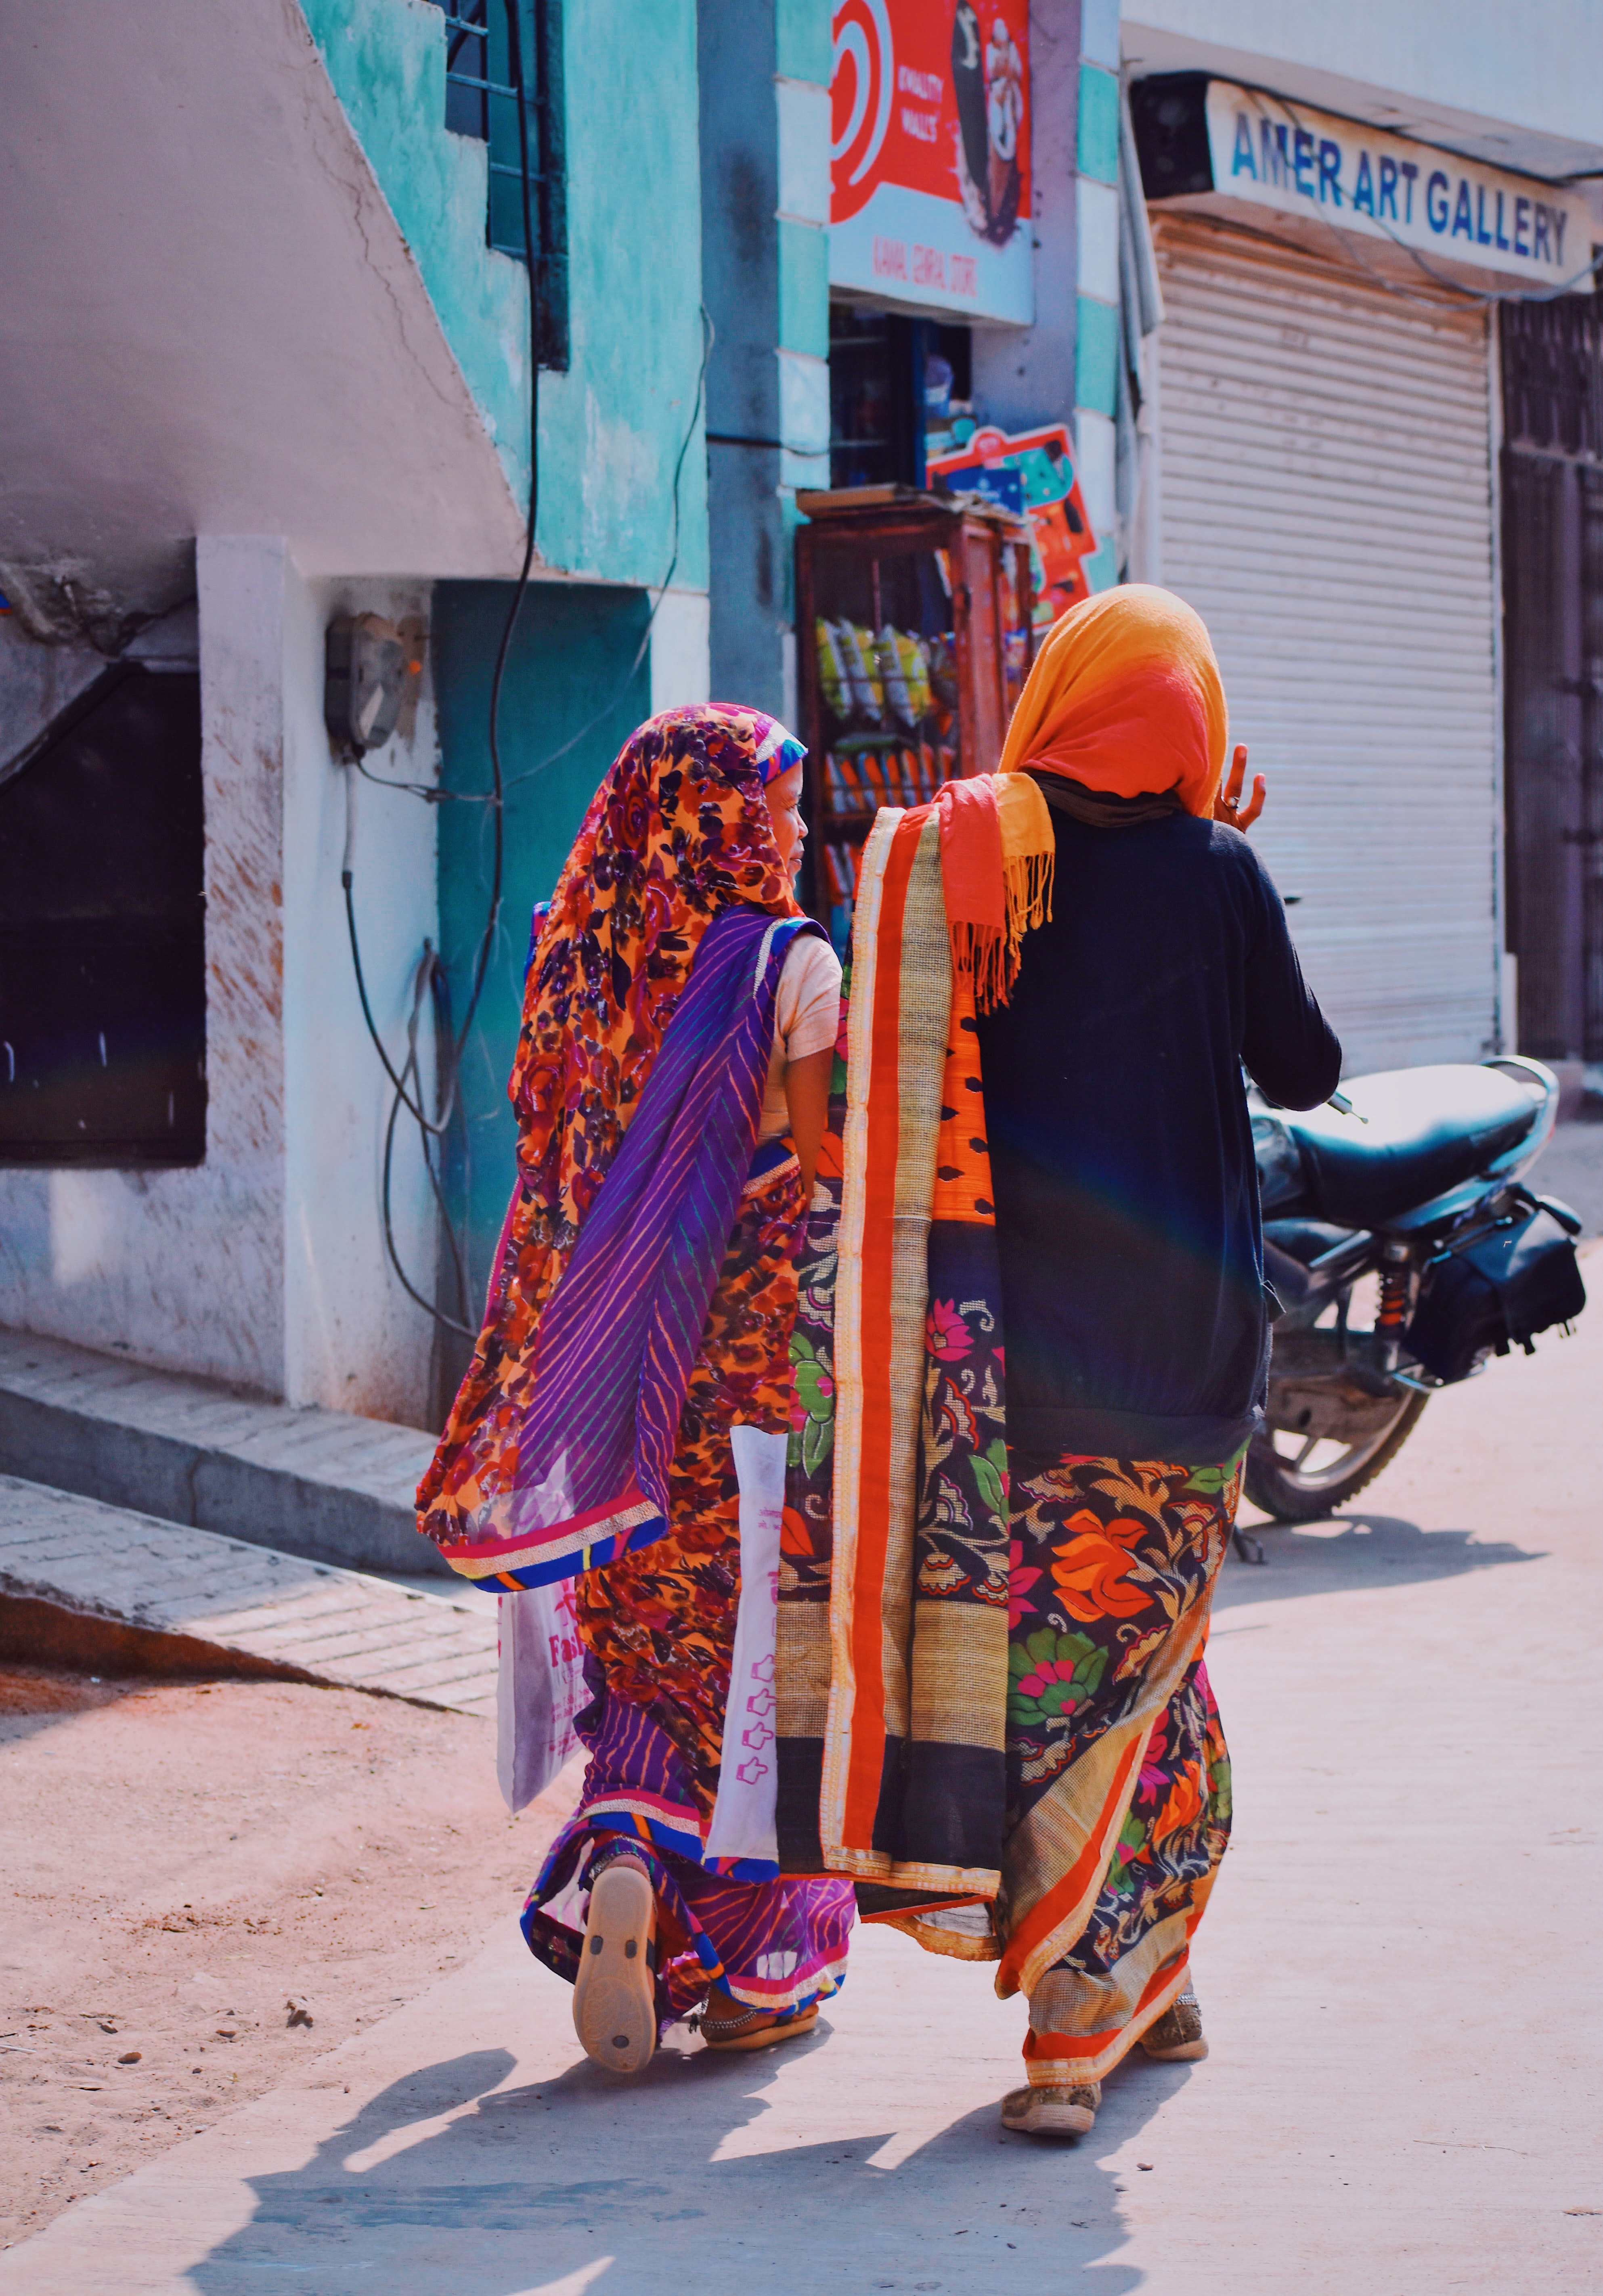
yellow, snapshot, textile, temple, street, sari, vacation, street fashion